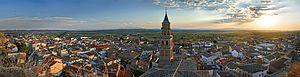
Arguedas est une municipalité de la Communauté forale de Navarre au nord de l'Espagne. Elle est située dans la merinda de Tudèle dans la Ribera de Navarre. Sa population est d'environ 2 300 habitants.